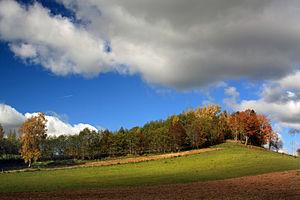
Le parc national de Karula est un parc national du sud de l'Estonie qui fut créé en 1979 en tant qu'aire protégée puis devint parc national en 1993. Le parc national de Karula est inclus dans le réseau européen Natura 2000.